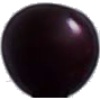
Label: cherry_wax_black